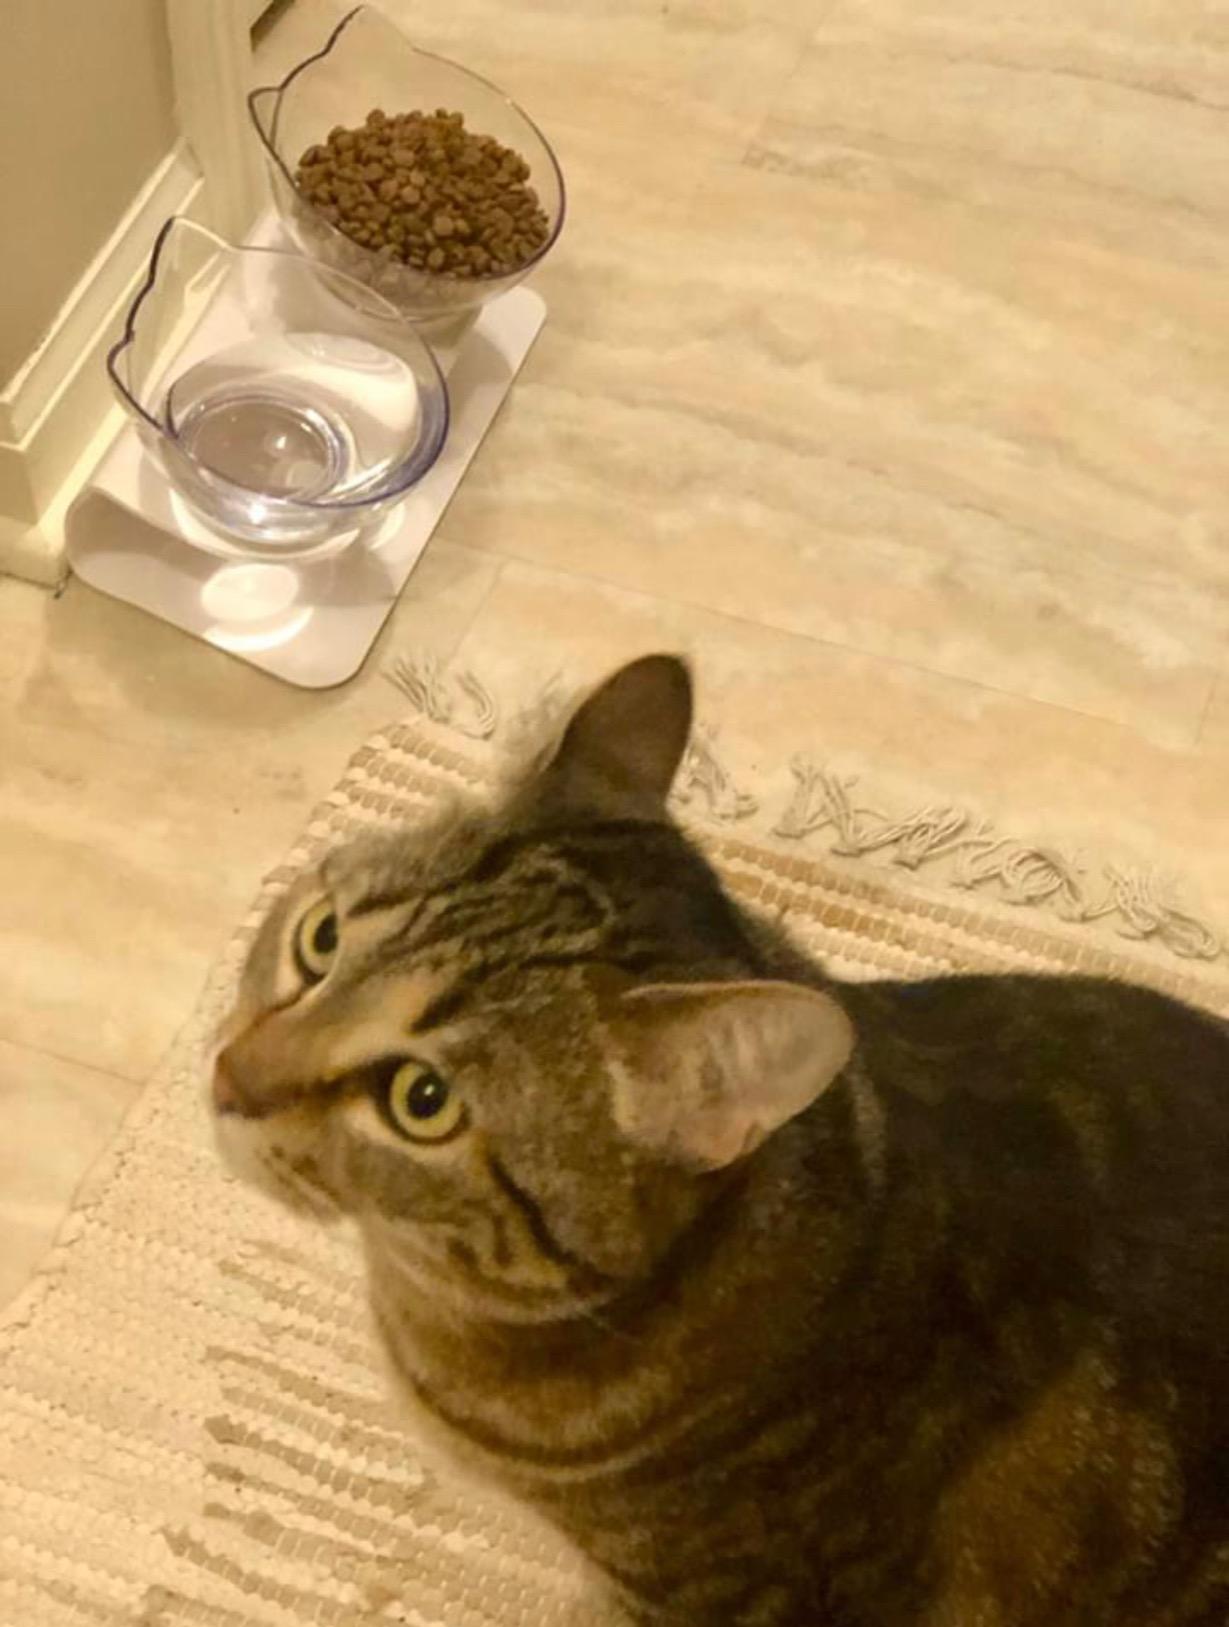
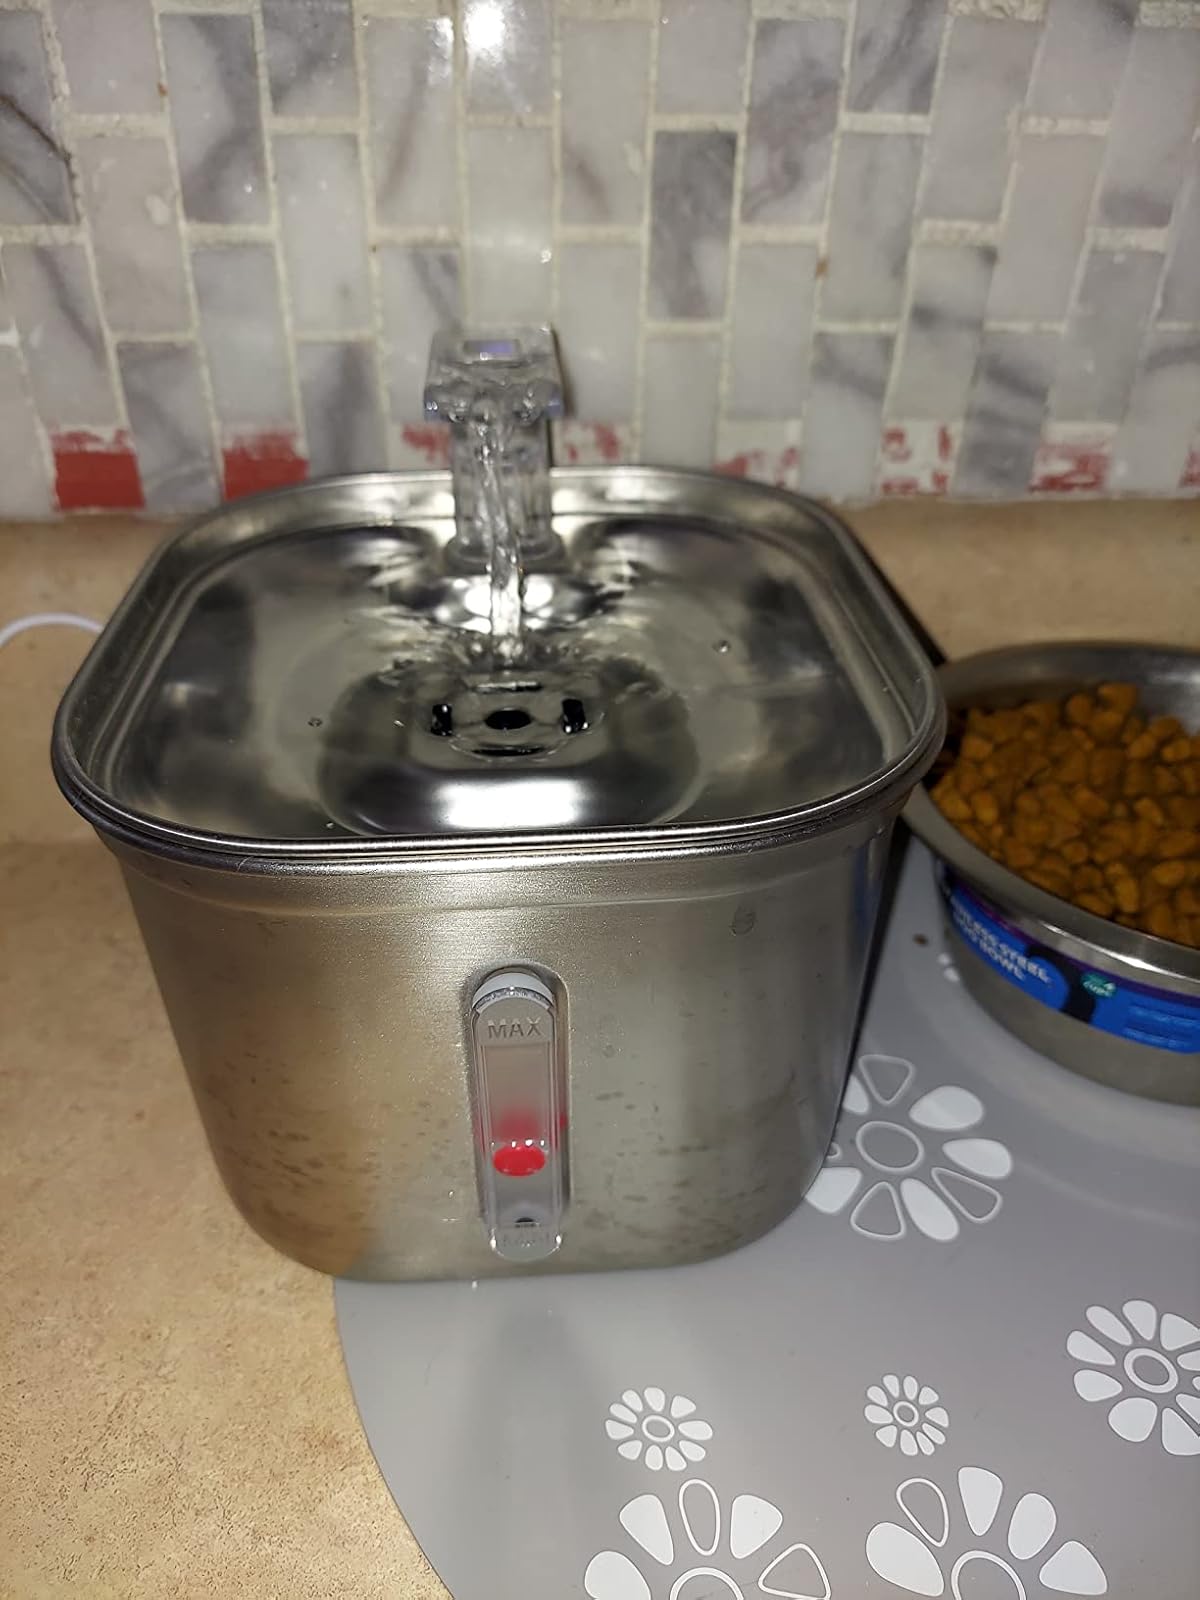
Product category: items_bowl
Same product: no